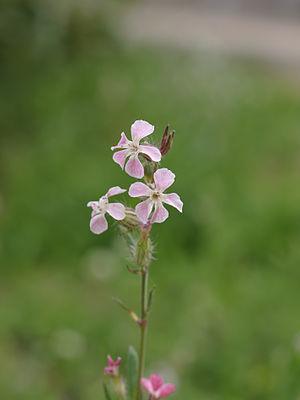
Fleur de Silène de France. Sardaigne, Italie.